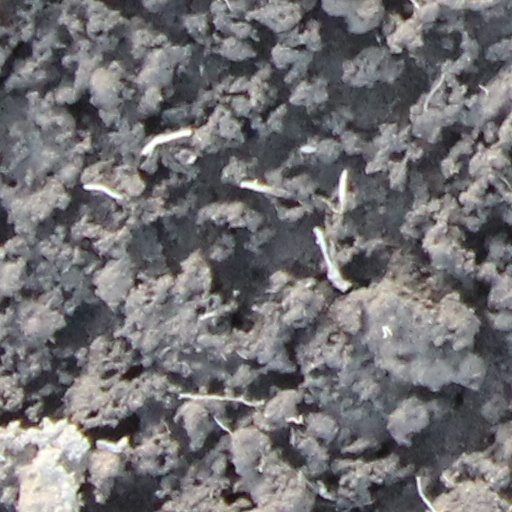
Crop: wheat